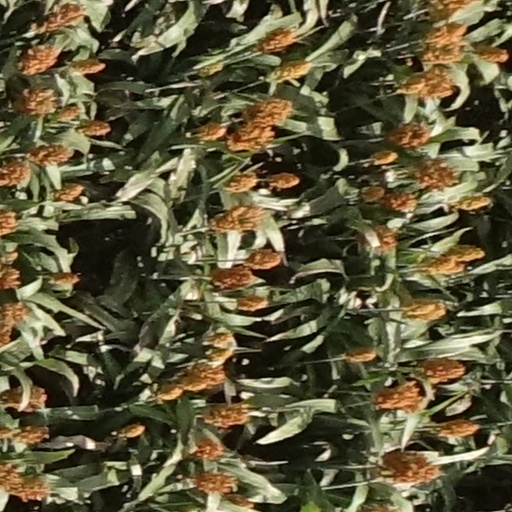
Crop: sorghum